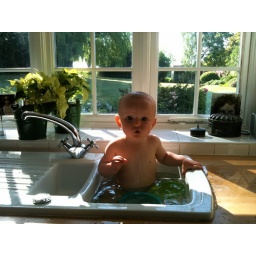
Seth in the kitchen sink